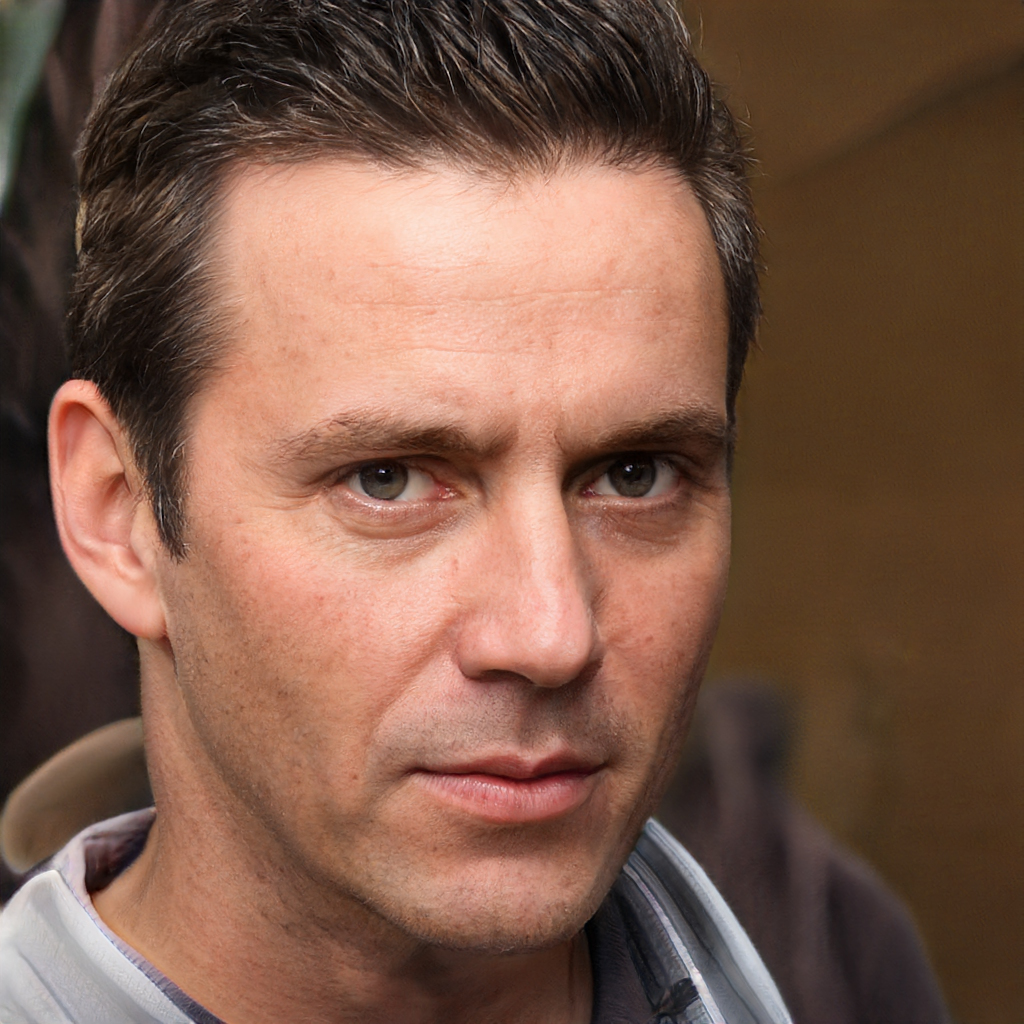
Gender: Male